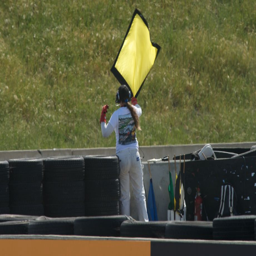
considering the fast , tight , hard fought racing there were very few flags of any color .